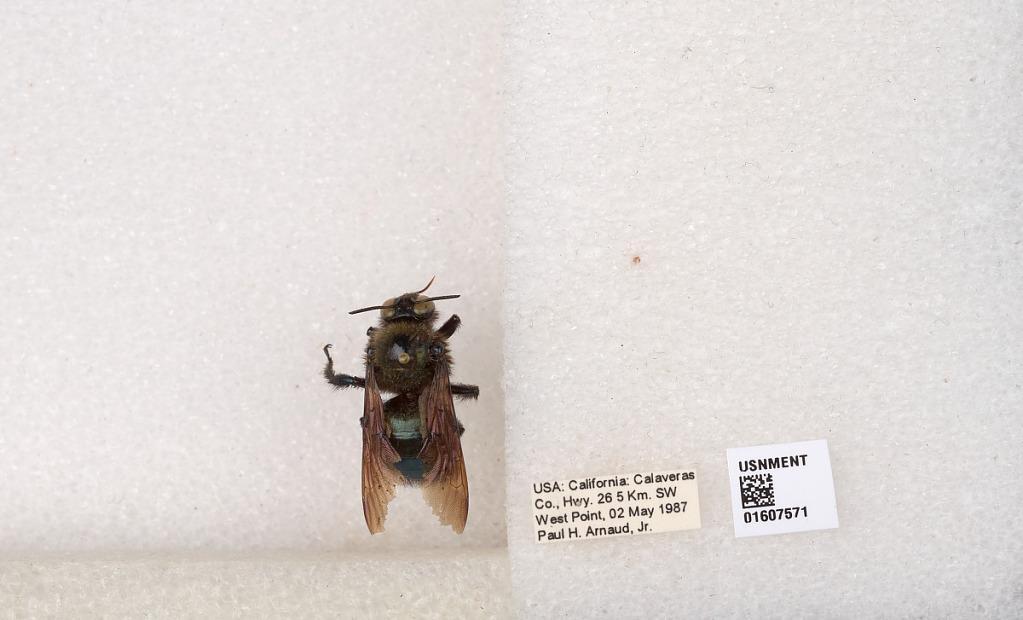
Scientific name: Xylocopa (Xylocopoides) californica californica Cresson
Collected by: P. Arnaud
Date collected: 1987-5-2
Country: United States
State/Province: California
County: Calaveras
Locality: Hwy. 26 5 km. SW West Point
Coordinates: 38.39, -120.529